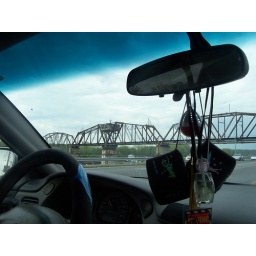
A bridge over the river